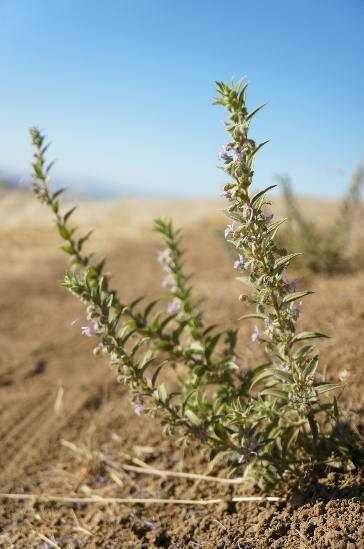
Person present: No